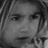
Emotion: neutral